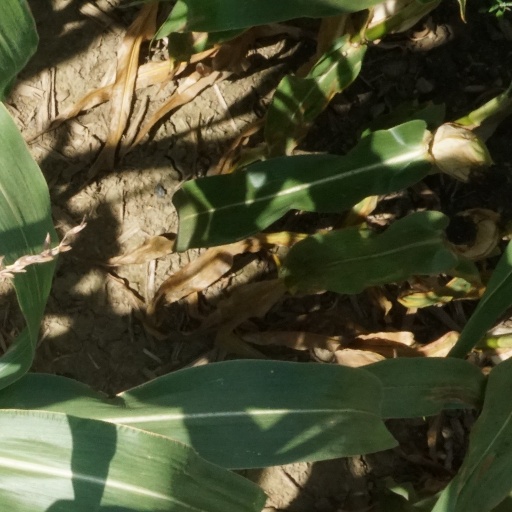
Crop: maize; corn